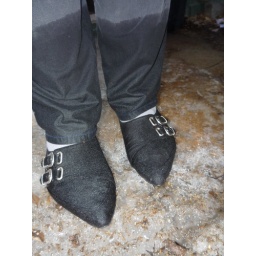
Jenny wet its black suede flat shoes in field just before to come see Lara